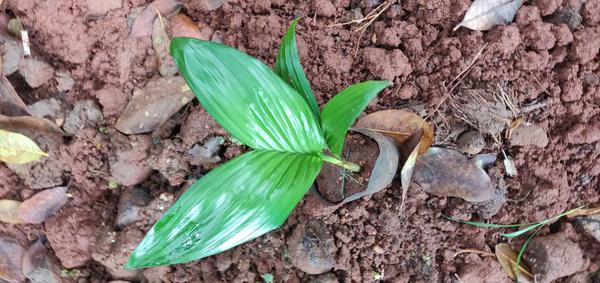
Plant: Betel_Nut